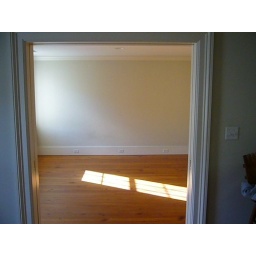
standing in living room looking into bedroom, doors slide out from inside the walls